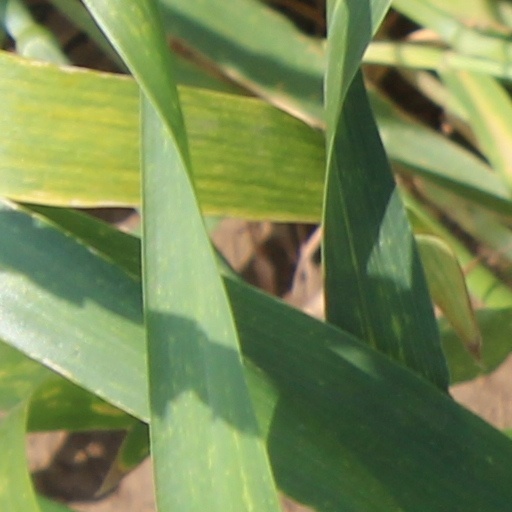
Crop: wheat